The Boat Race 1985

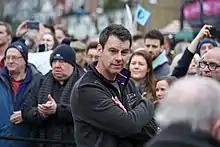
John Garrett "(pictured in 2018)" rowed at number 7 for Cambridge.

Cambridge won the toss and elected to start from the Surrey station. A quick start from Cambridge coupled with a poor one from Oxford saw the Light Blues take a third of a length lead before being reined back at Fulham Football Club. A one-second lead at the mile post preceded a period of warnings from umpire Ronnie Howard to both coxes as they contested the same water. Oxford held a canvas' lead as the crews passed under Hammersmith Bridge and began to move away along Chiswick Eyot. A ten-second lead at Barnes Bridge became a thirteen-second lead at the finishing post, as Oxford took the win by four and three-quarter lengths in a time of 17 minutes 11 seconds. This was Oxford's tenth consecutive victory, and their eleventh in twelve years, and took the overall record to 68–62 in favour of Cambridge.